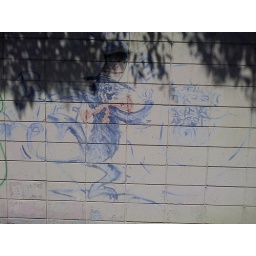
cat in the hat